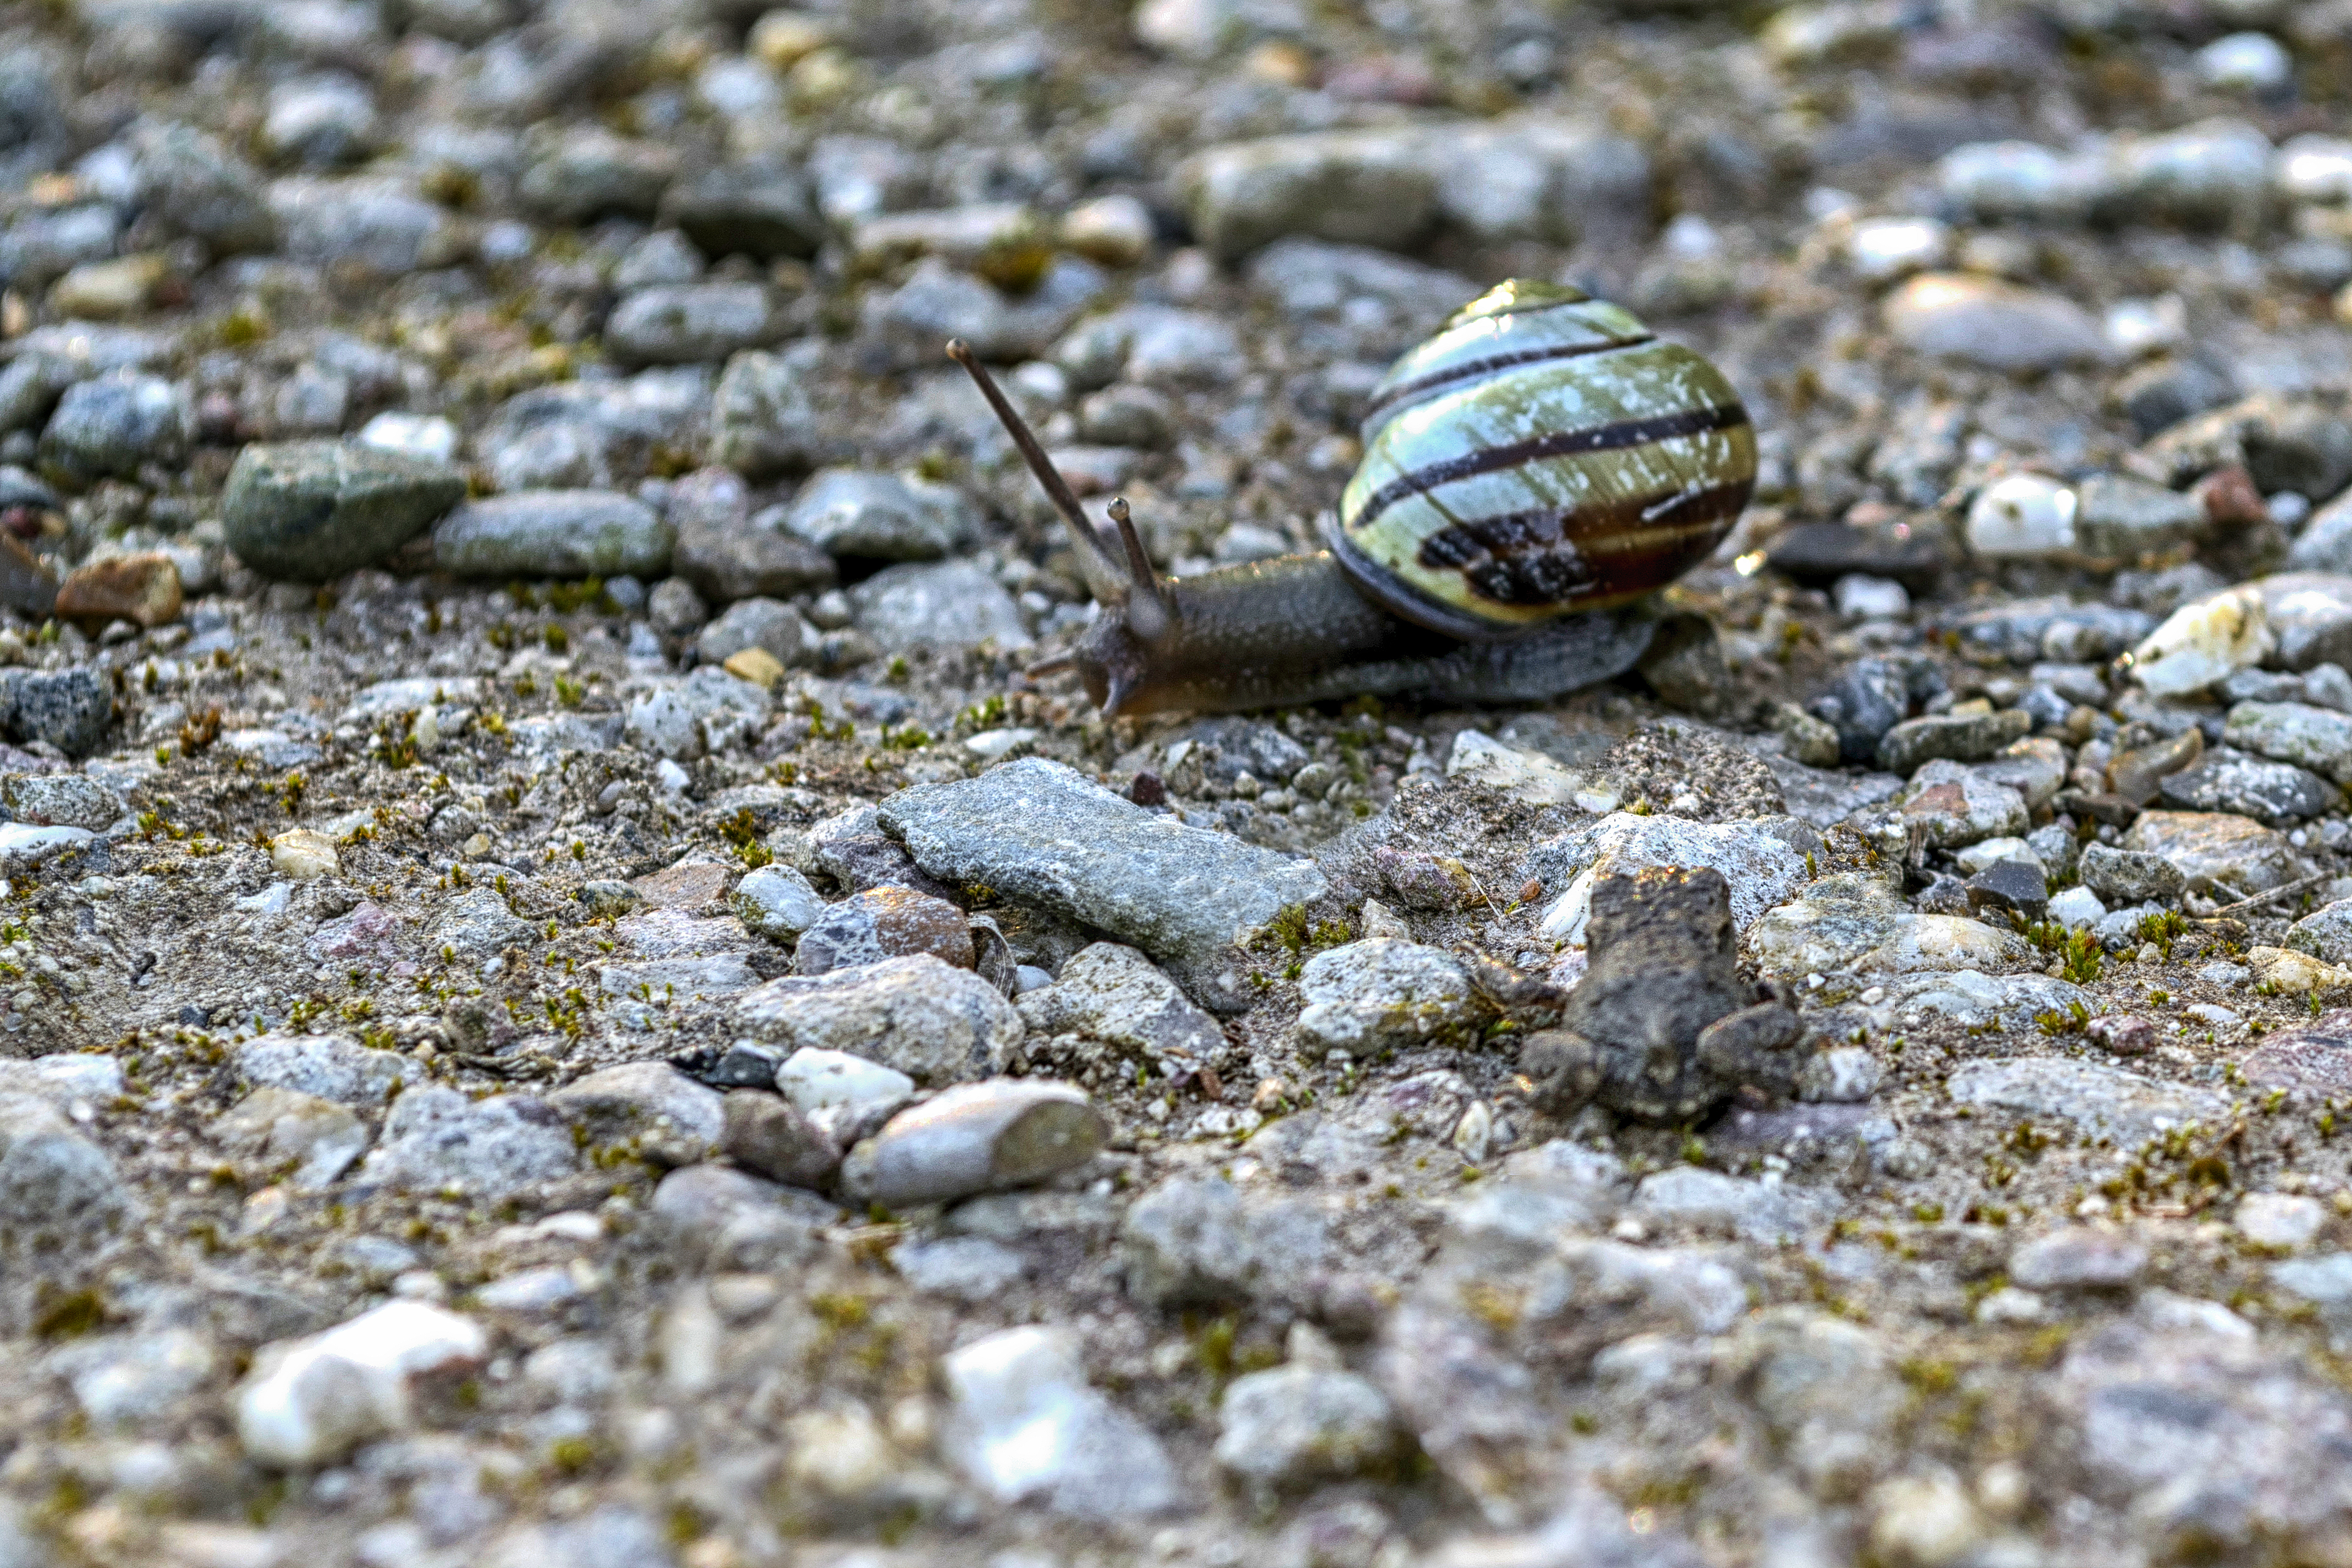
nature, outdoor, rock, leaf, animal, wildlife, nikon, frog, fauna, invertebrate, close up, nederland, netherlands, snail, friends, outdoorphotography, paulvandevelde, pdvandevelde, padagudaloma, natuurfotografie, naturephotographer, nederlandinfotos, macro photography, snails and slugs